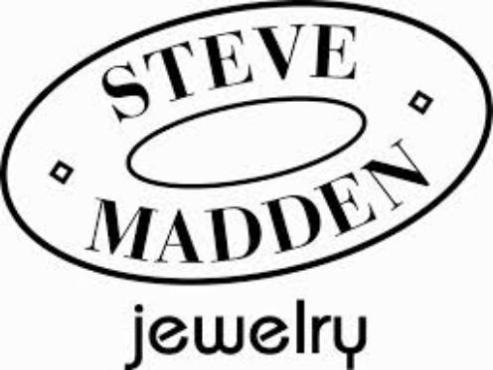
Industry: Clothes